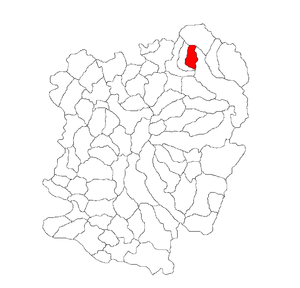
Oțelu Roșu est une ville du județ de Caraș-Severin, Roumanie.